George Weston

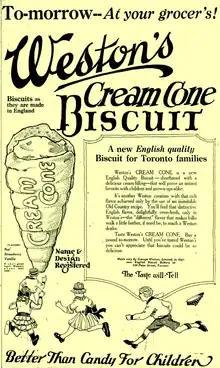
Weston's English Quality Biscuits ad, "Toronto Daily Star", December 6, 1922

George Weston Limited struggled through World War I's supply shortages and remained profitable. The company also supplied biscuits to Canadian troops overseas. One photograph, taken in front of the Weston's Biscuit Factory, showed delivery wagons with banners that read, "For Our Soldier Boys Fighting in France." The eldest son Garfield Weston volunteered for overseas duty as a "Sapper" in the Canadian Expeditionary Force from 1917 to 1919. Garfield toured the British biscuit factories and came away convinced that a similar, high quality product could be successfully manufactured and marketed in Canada.